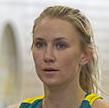
Age: 26